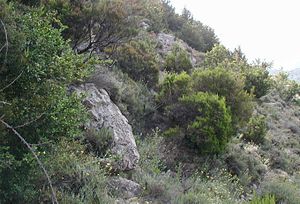
Jordnedbrydning / Forstyrrelser i jordbundsbalancerne
Forstyrret vegetation og ødelagt jordbund: Almindelig Buksbom som karakterplante i den overudnyttede egn Agriates på Korsika.
Jordnedbrydning er forbundet med to udtryk, henholdsvis retrogression og degradation, der er knyttet til tabet af ligevægt i en stabil jordbund. Retrogression skyldes først og fremmest erosion, og det svarer til et forløb, hvor successionen fører tilbage til pionerforhold.